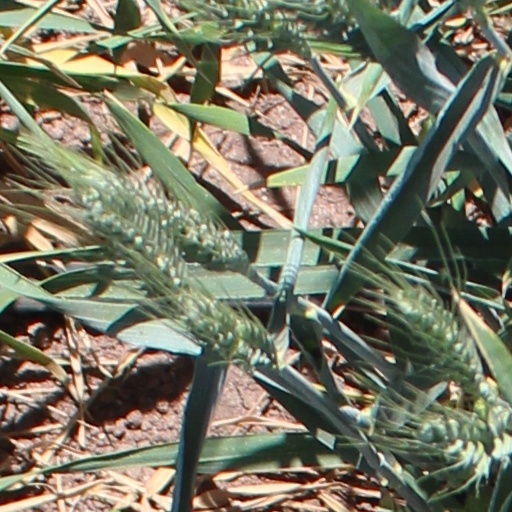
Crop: wheat